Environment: real
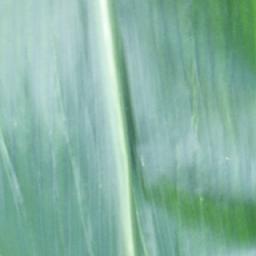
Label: healthy